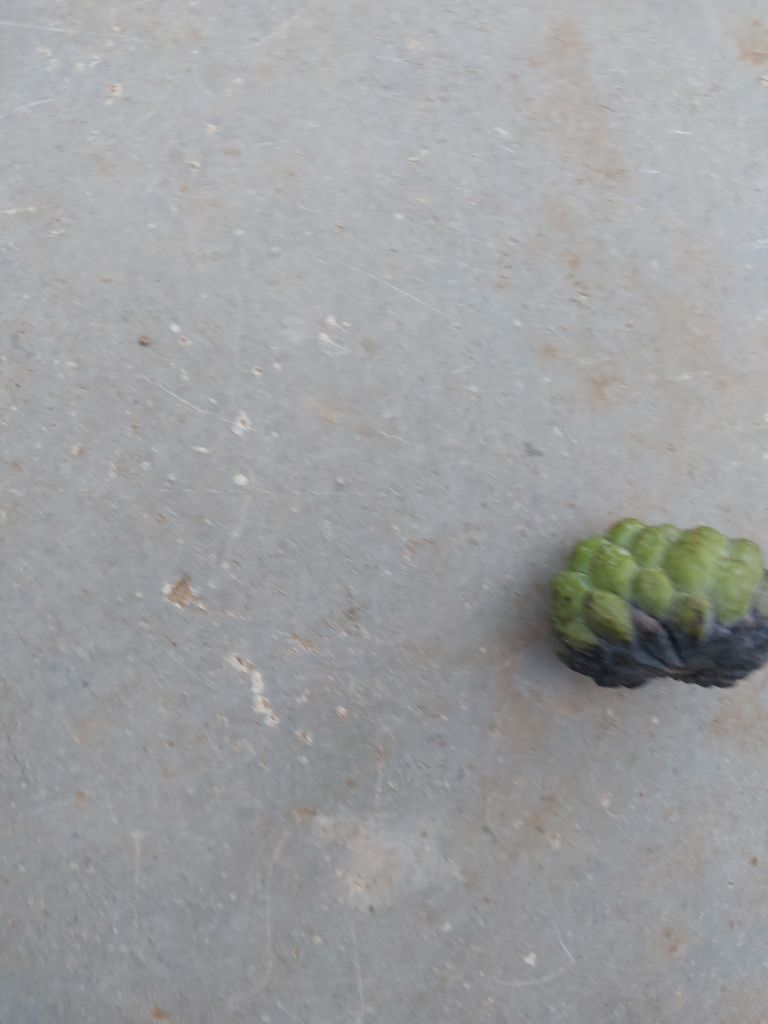
Disease label: Blank Canker